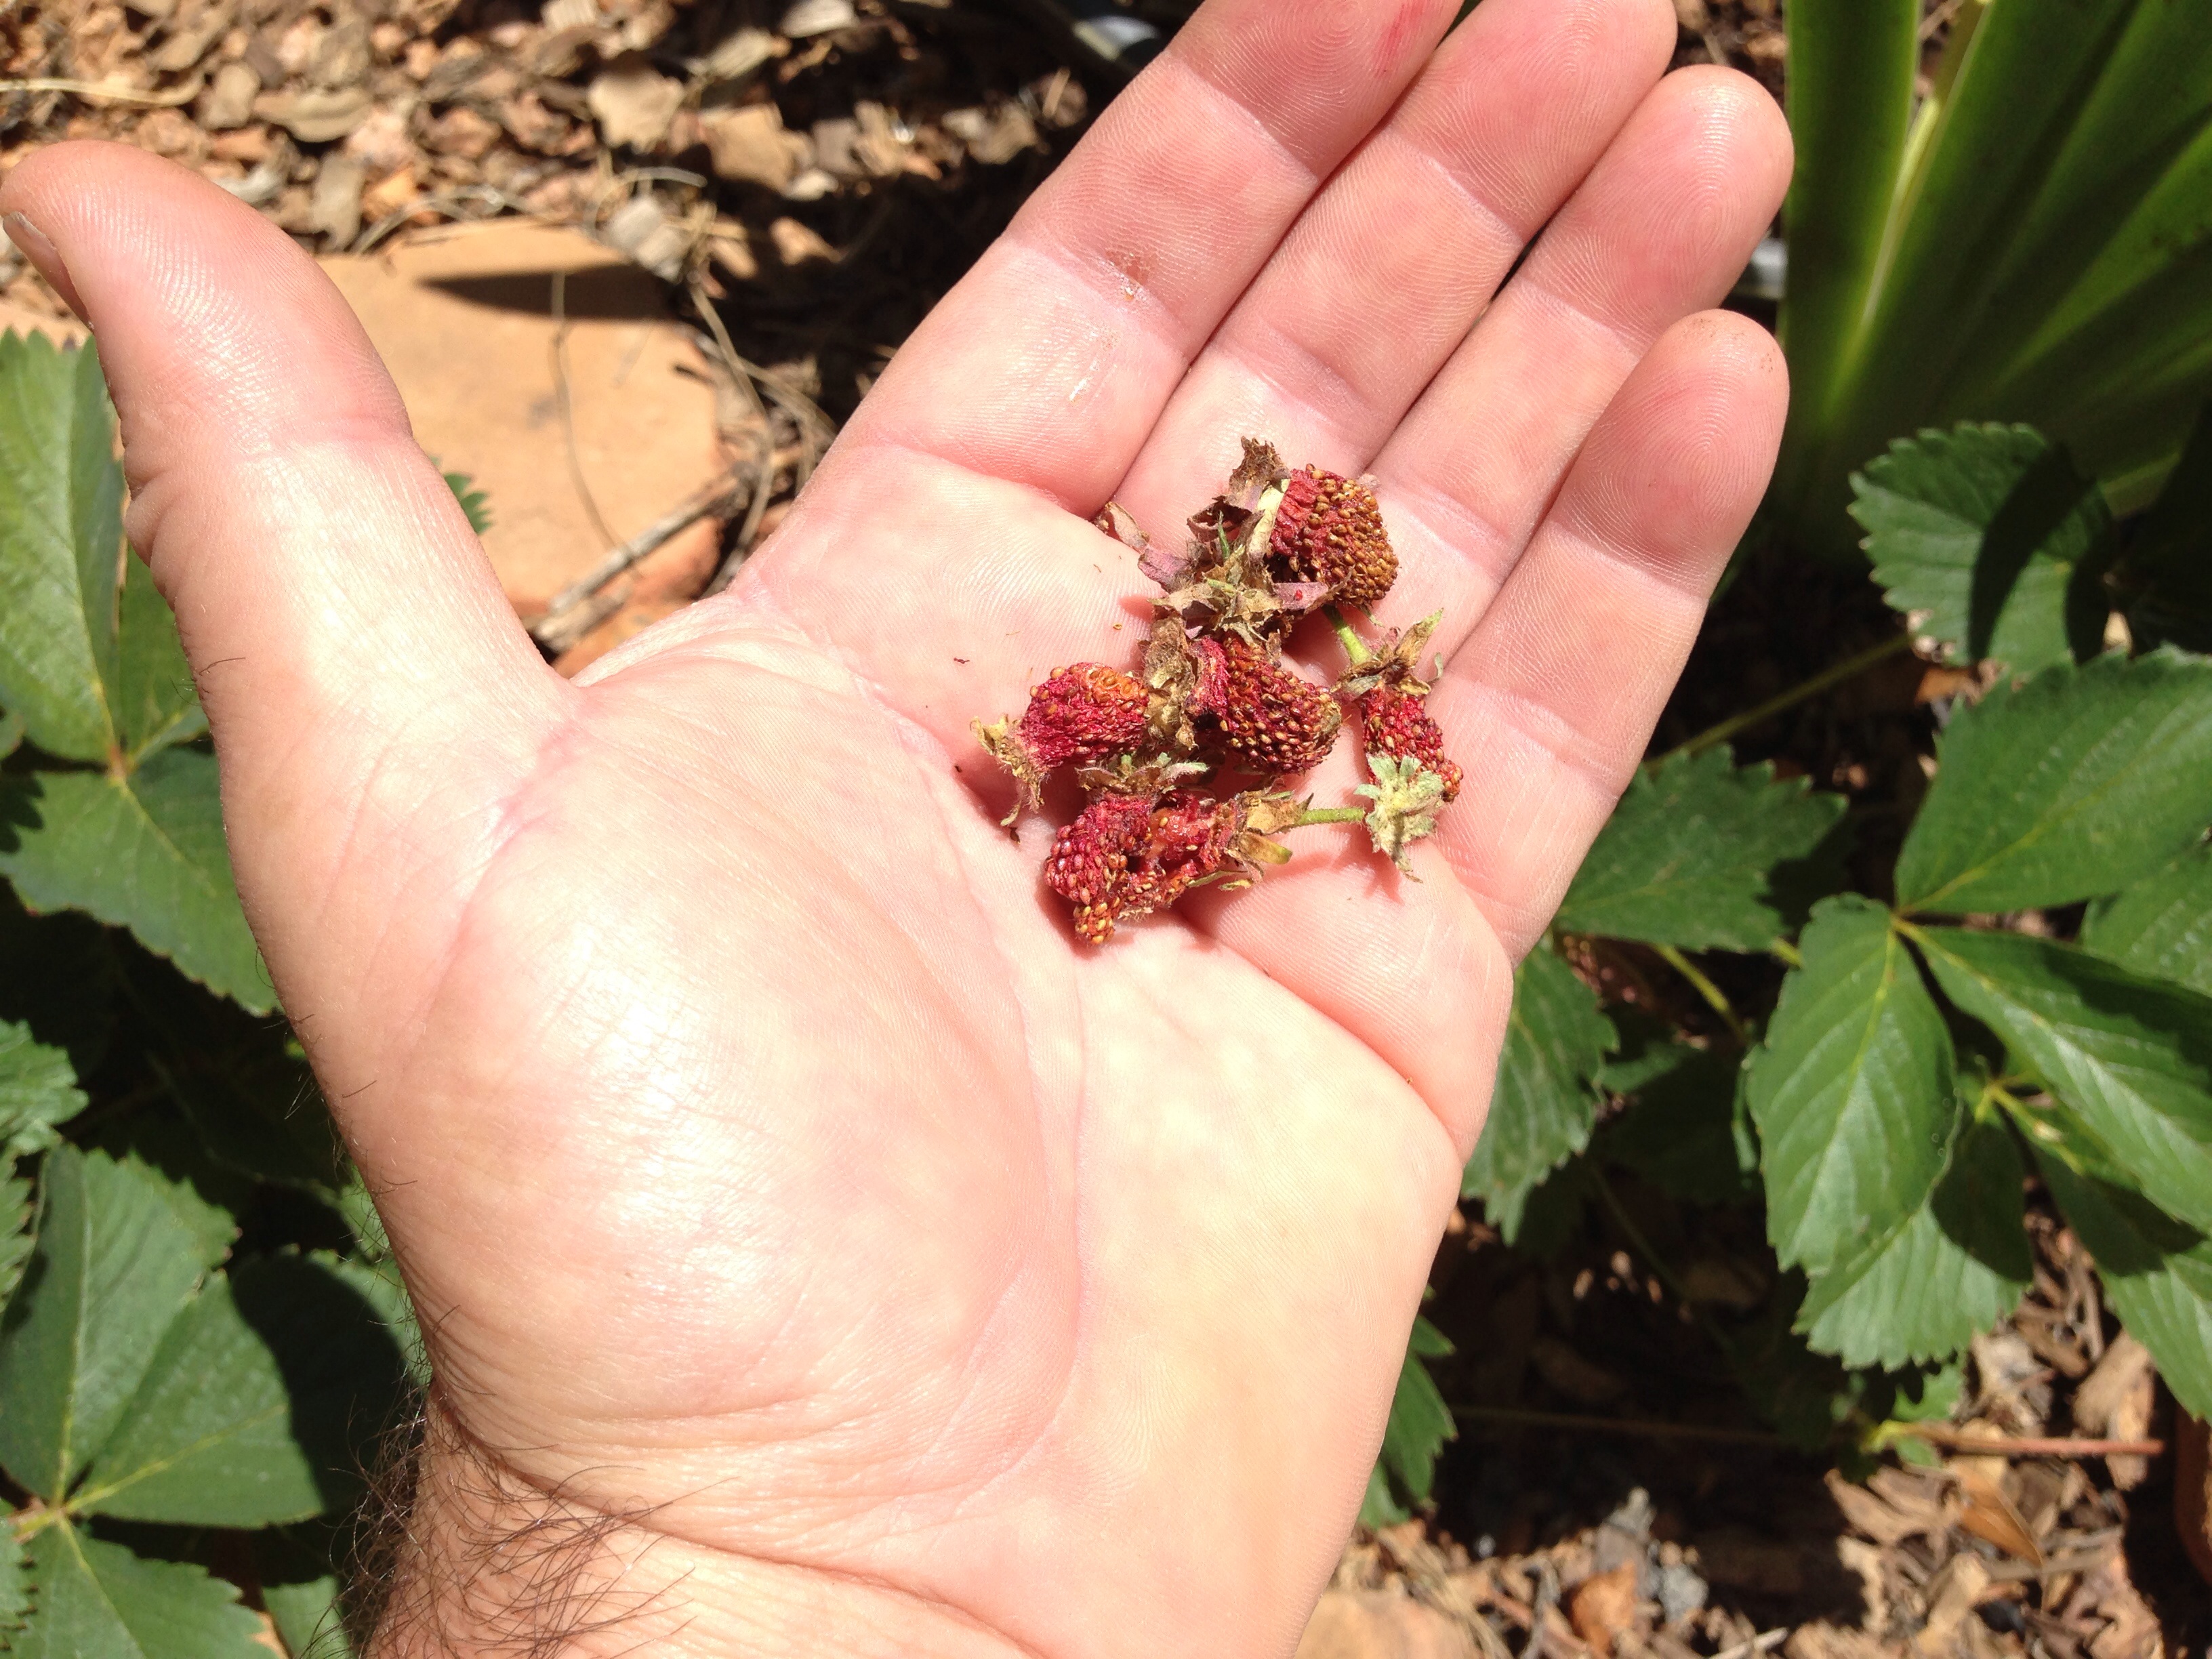
hand, tree, plant, leaf, flower, finger, food, produce, soil, botany, flora, uploaded by flickrmobile, flickriosapp filter nofilter, flowering plant, land plant